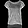
Label: T - shirt / top